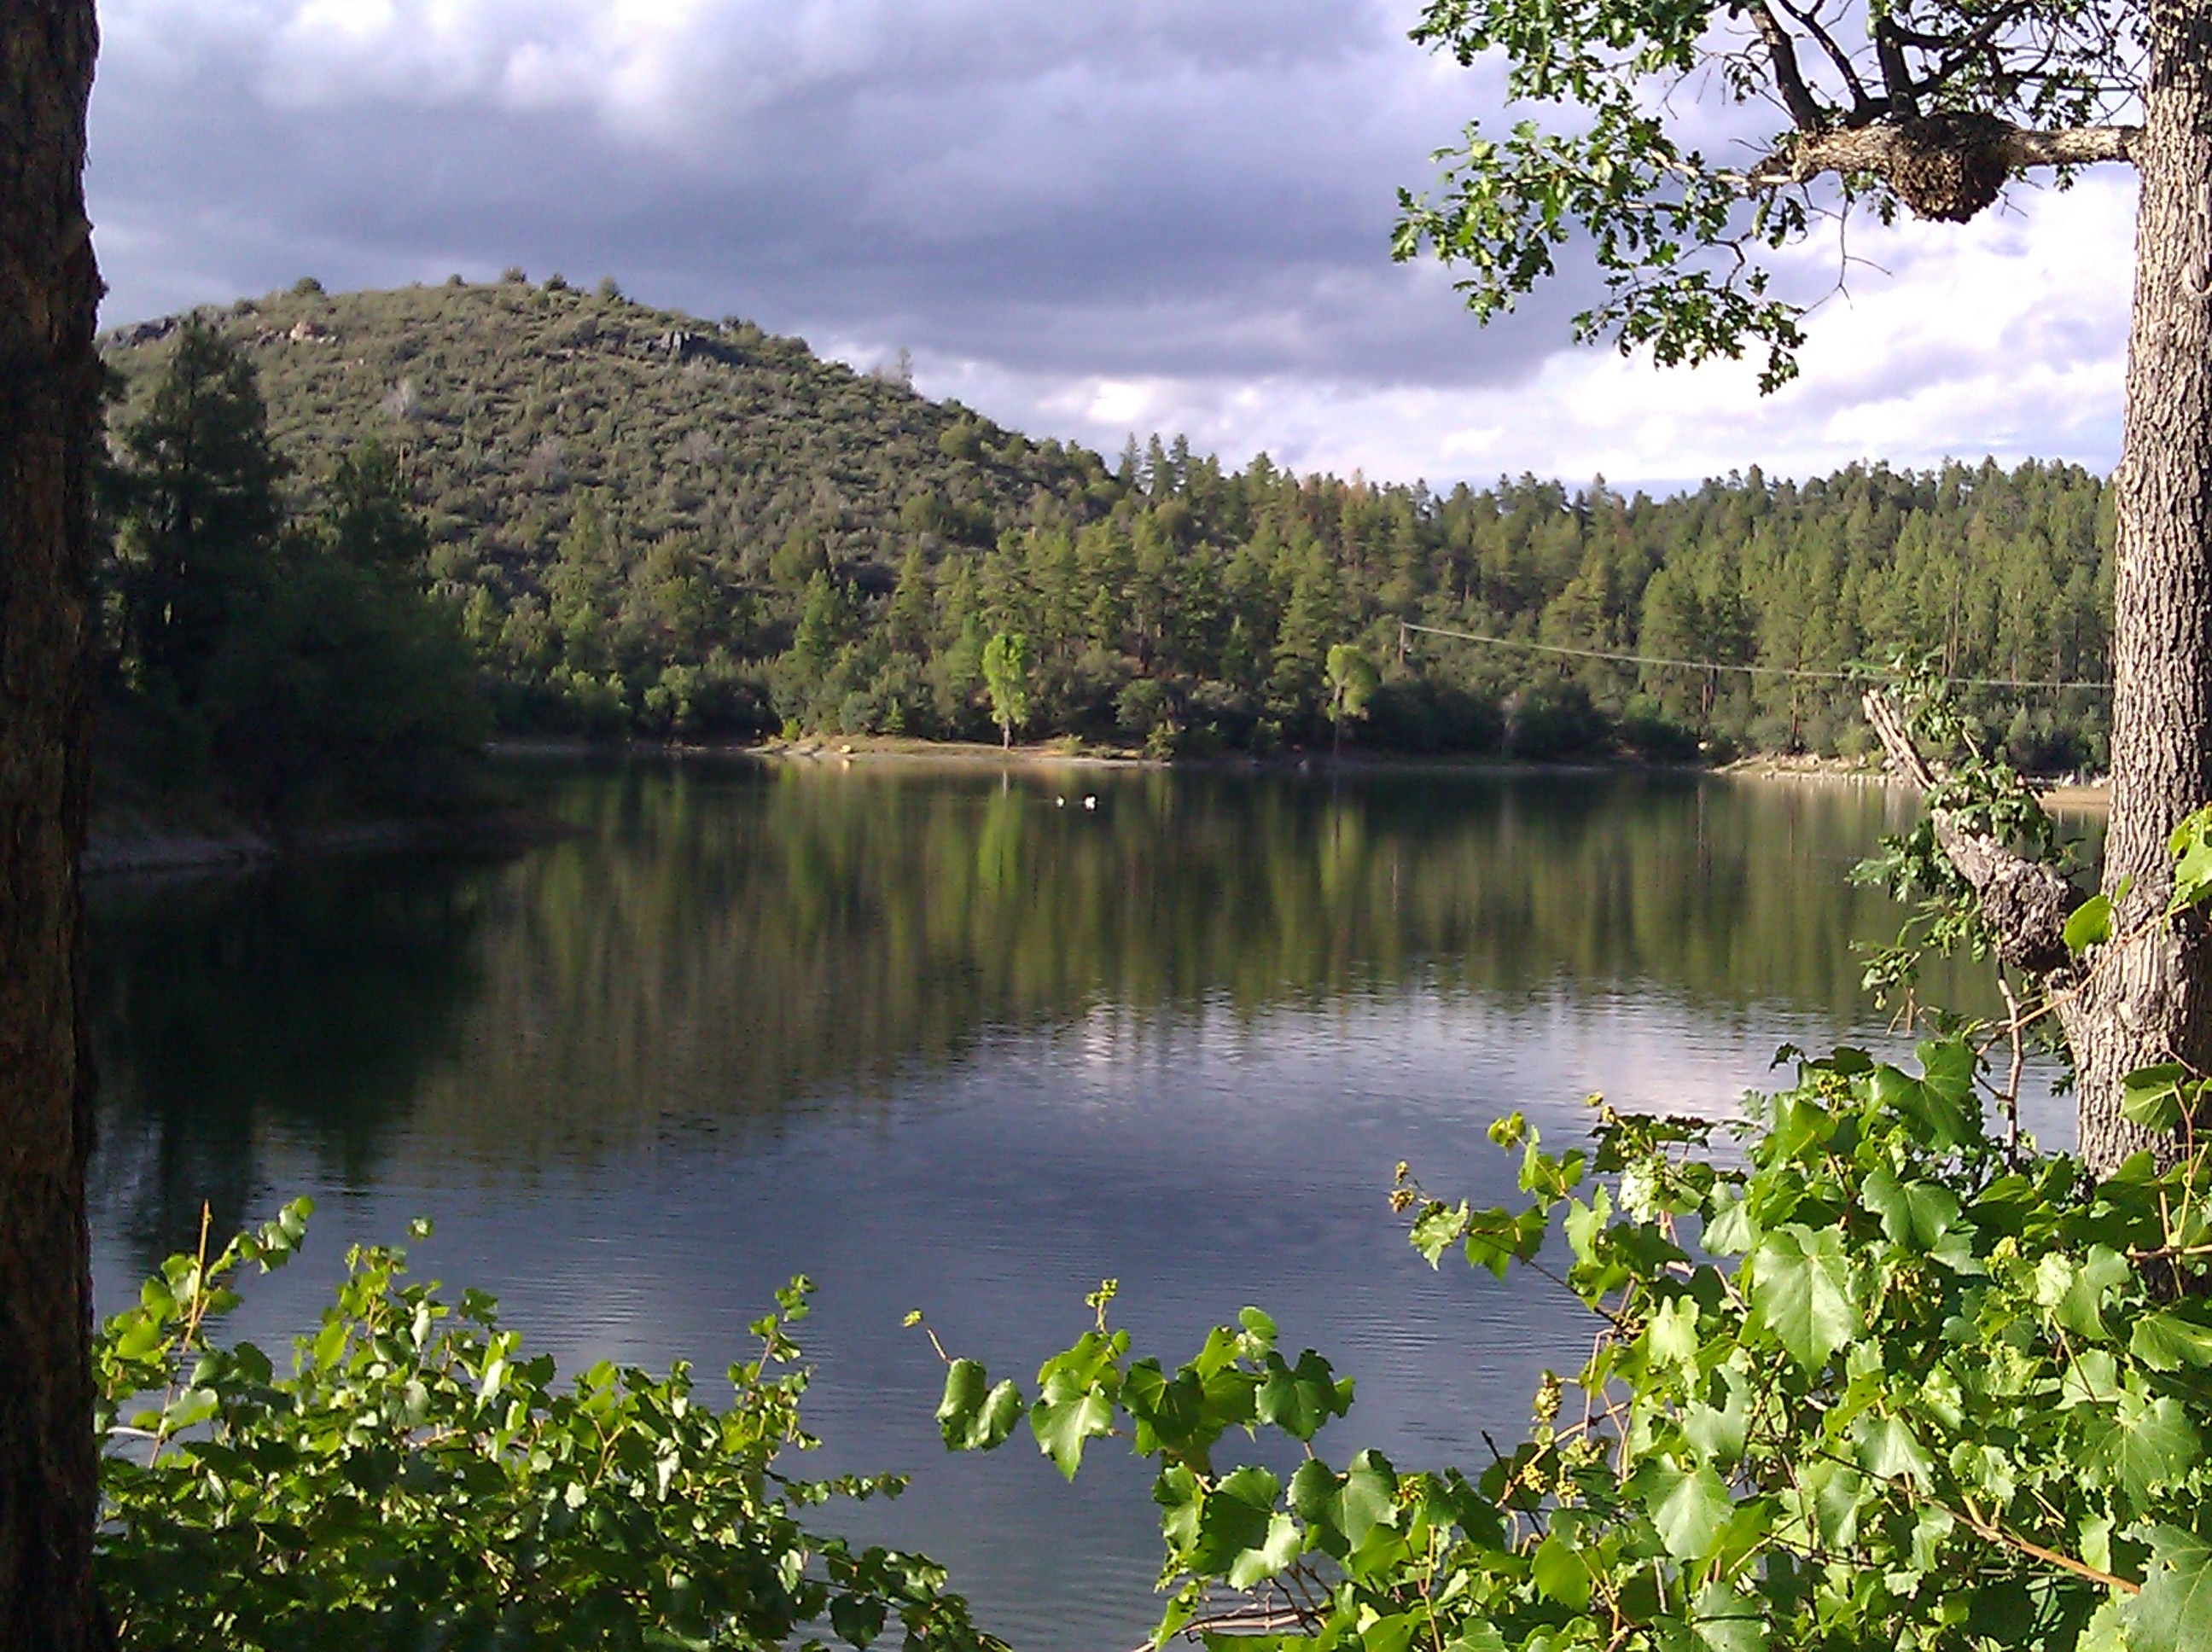
landscape, tree, water, nature, outdoor, wilderness, mountain, flower, lake, view, river, land, pond, wild, environment, reflection, scenic, natural, scenery, reservoir, body of water, arizona, loch, prescott